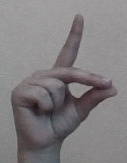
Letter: ta